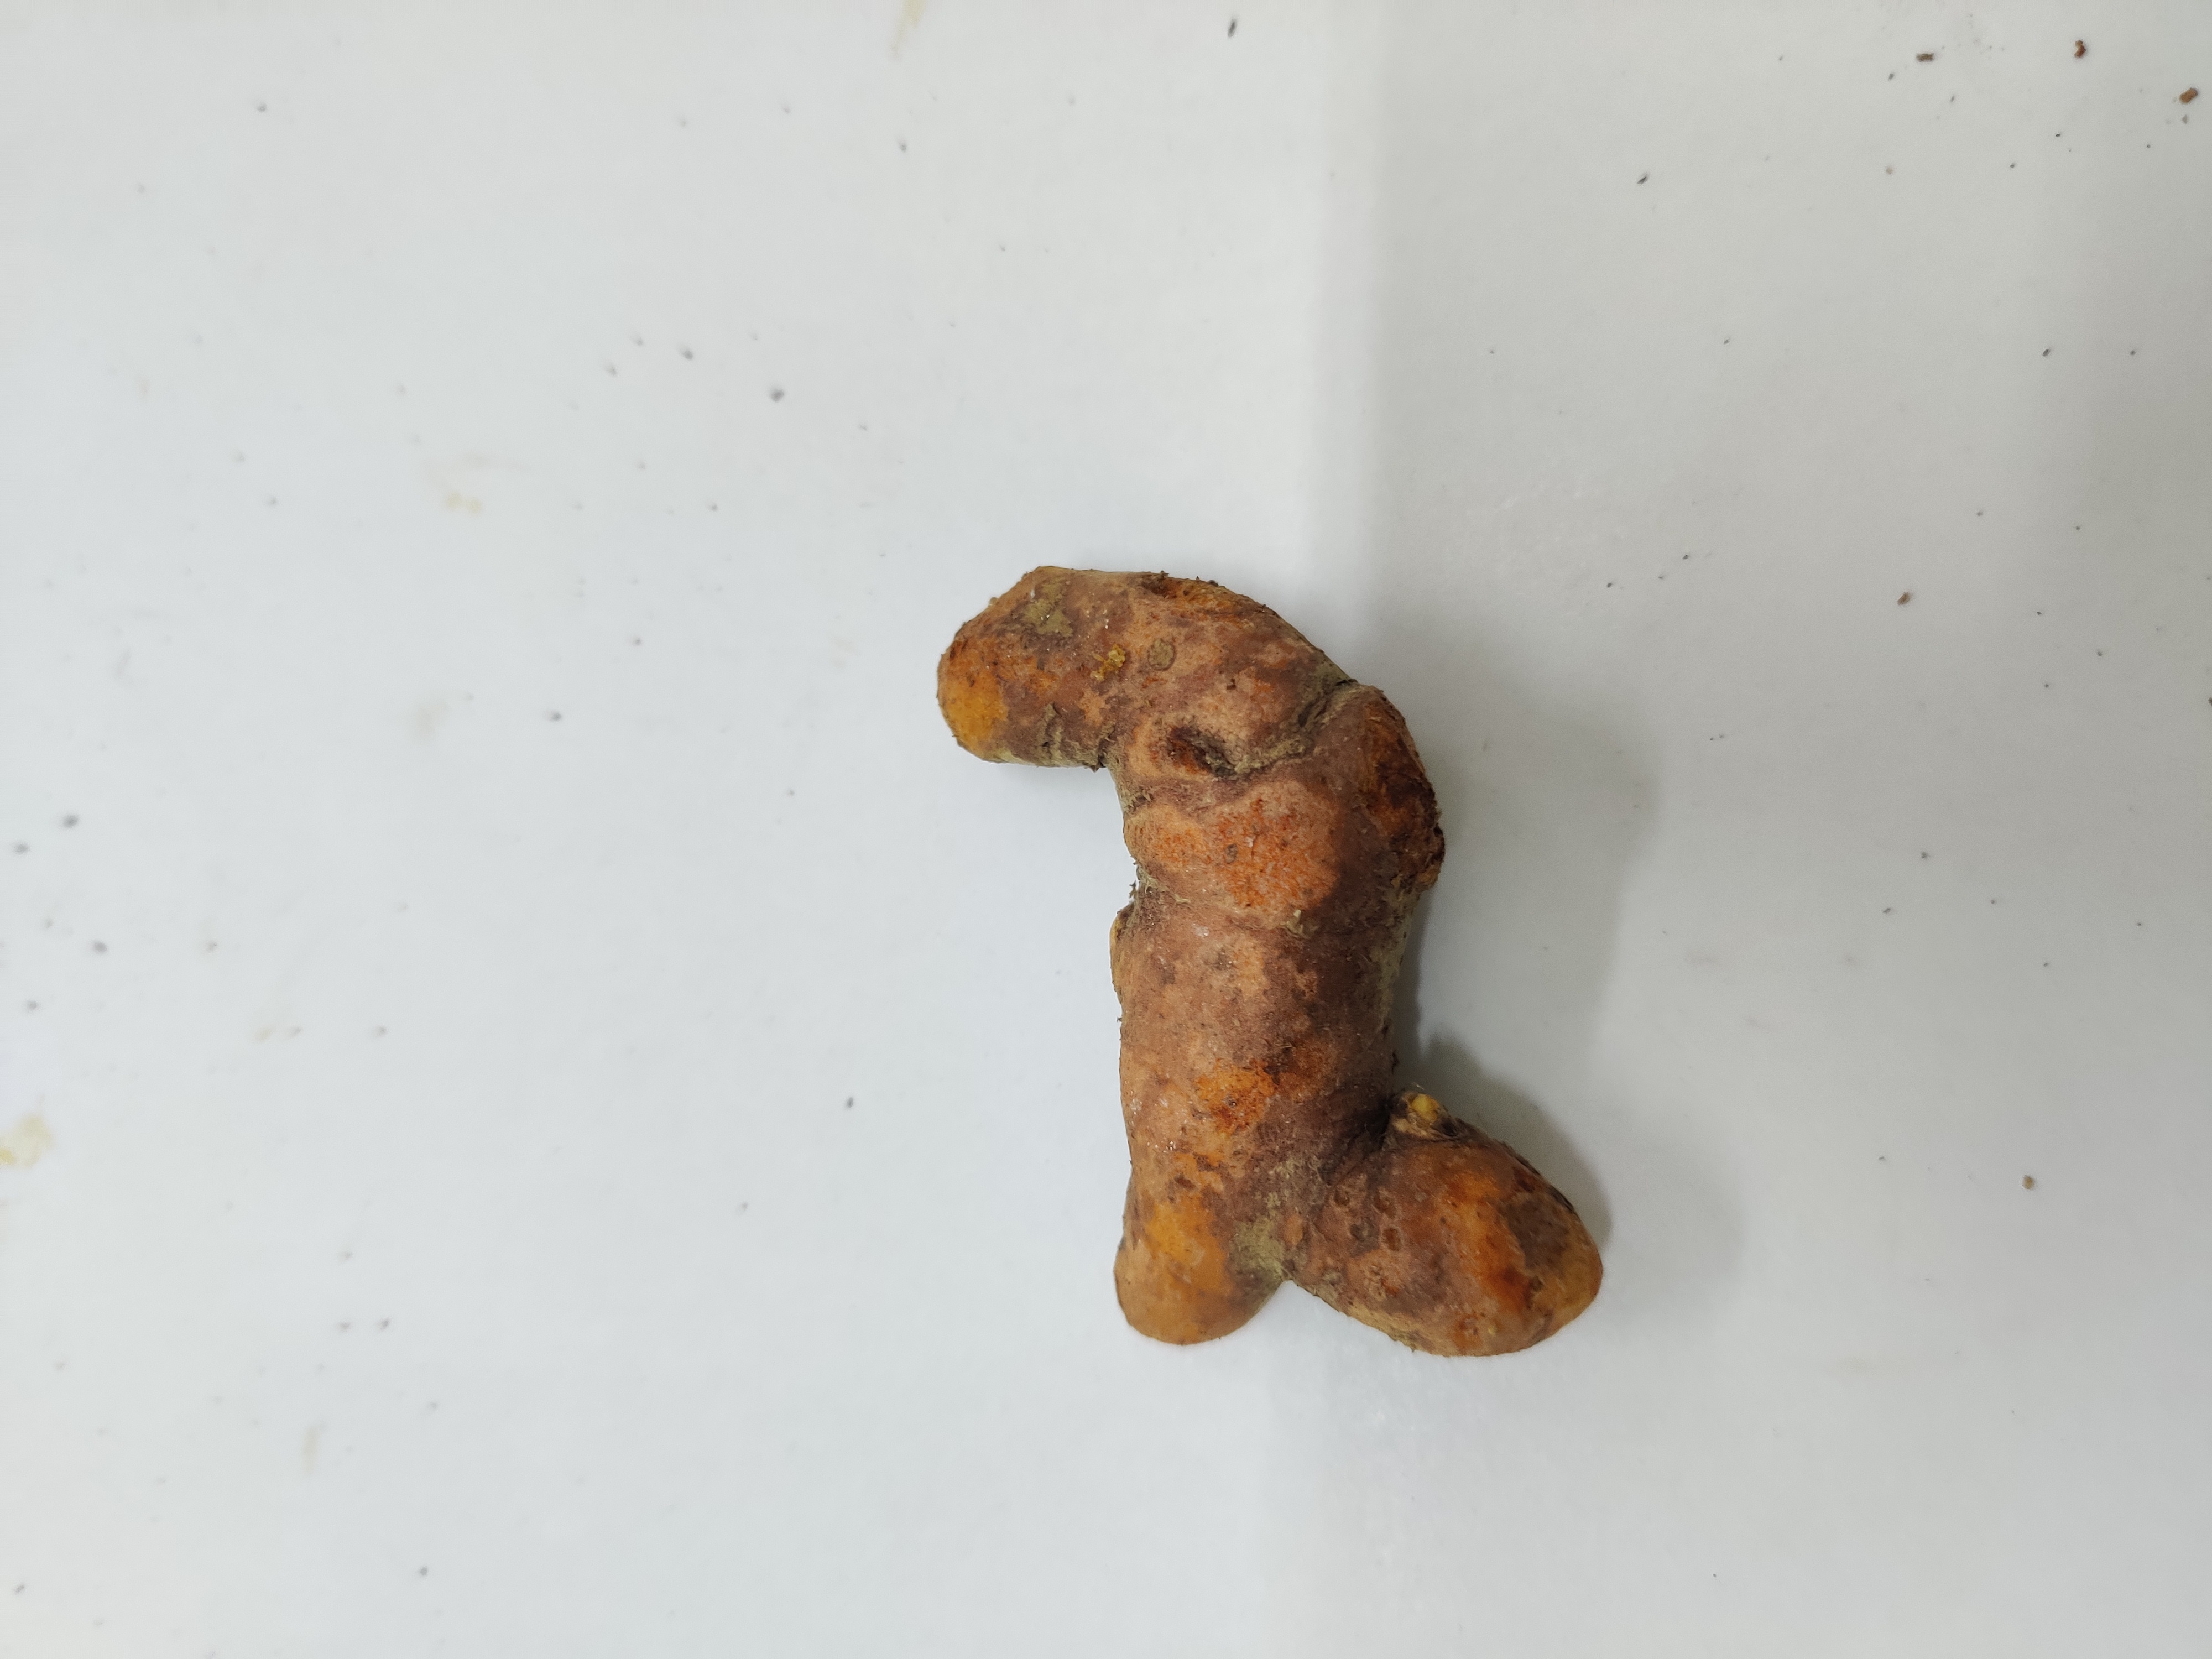
Crop: Turmeric
Condition: Fresh